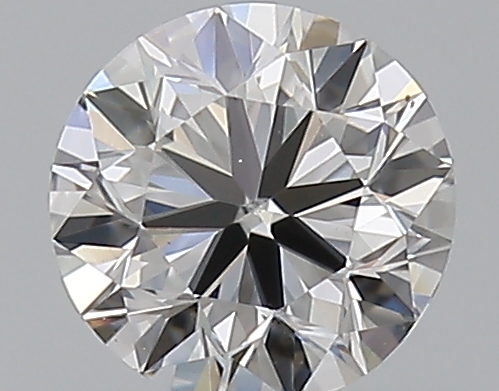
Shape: round
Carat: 0.5
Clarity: VS2
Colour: D
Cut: VG
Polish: EX
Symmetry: VG
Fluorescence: N
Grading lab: GIA
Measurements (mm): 5.02 x 5.05 x 3.14